Howard Hille Johnson

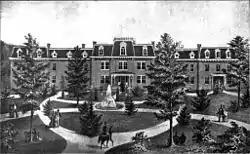
West Virginia Schools for the Deaf and Blind administration building in an 1880 engraving; the administration building (1846) and its grounds were the campus for the Romney Classical Institute before the American Civil War.

The bill for the school was presented to the House of Delegates by John James Davis, representing Harrison County. When it was introduced it outlined the establishment of a school only for the blind, not the deaf. The approved bill progressed through the necessary steps, and shortly before it became state law it was amended by House Delegate James Monroe Jackson of Wood County; Johnson advocated the insertion of "deaf and dumb" before "blind" in every instance in its text as a "humane and economic" measure. Jackson's amendment was accepted, and the bill establishing the West Virginia Institution for the Deaf, Dumb and Blind became state law on March 3, 1870. Although Johnson had campaigned for a state school for the blind, it was common practice during the 19th century to combine schools for the deaf and blind as one institution. At the time of the institution's founding he was 24 years old, and is credited by West Virginia historians as the founder of the West Virginia Schools for the Deaf and Blind. In Johnson's bill, the legislature agreed that "all deaf and dumb and blind youth, residents of the state of West Virginia, between the ages of six and twenty-five years, shall be admitted to pupilage in the institution on application to the principal until the institution is filled."